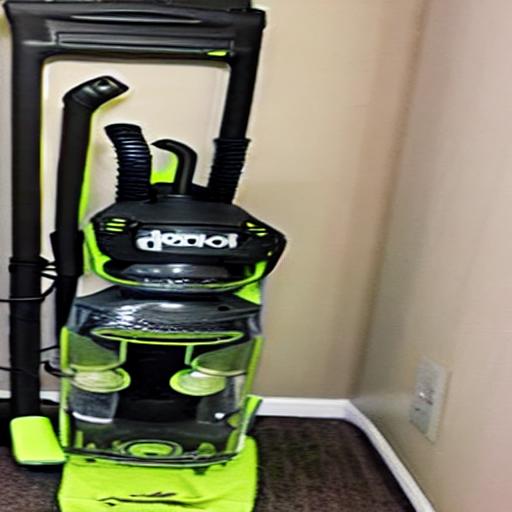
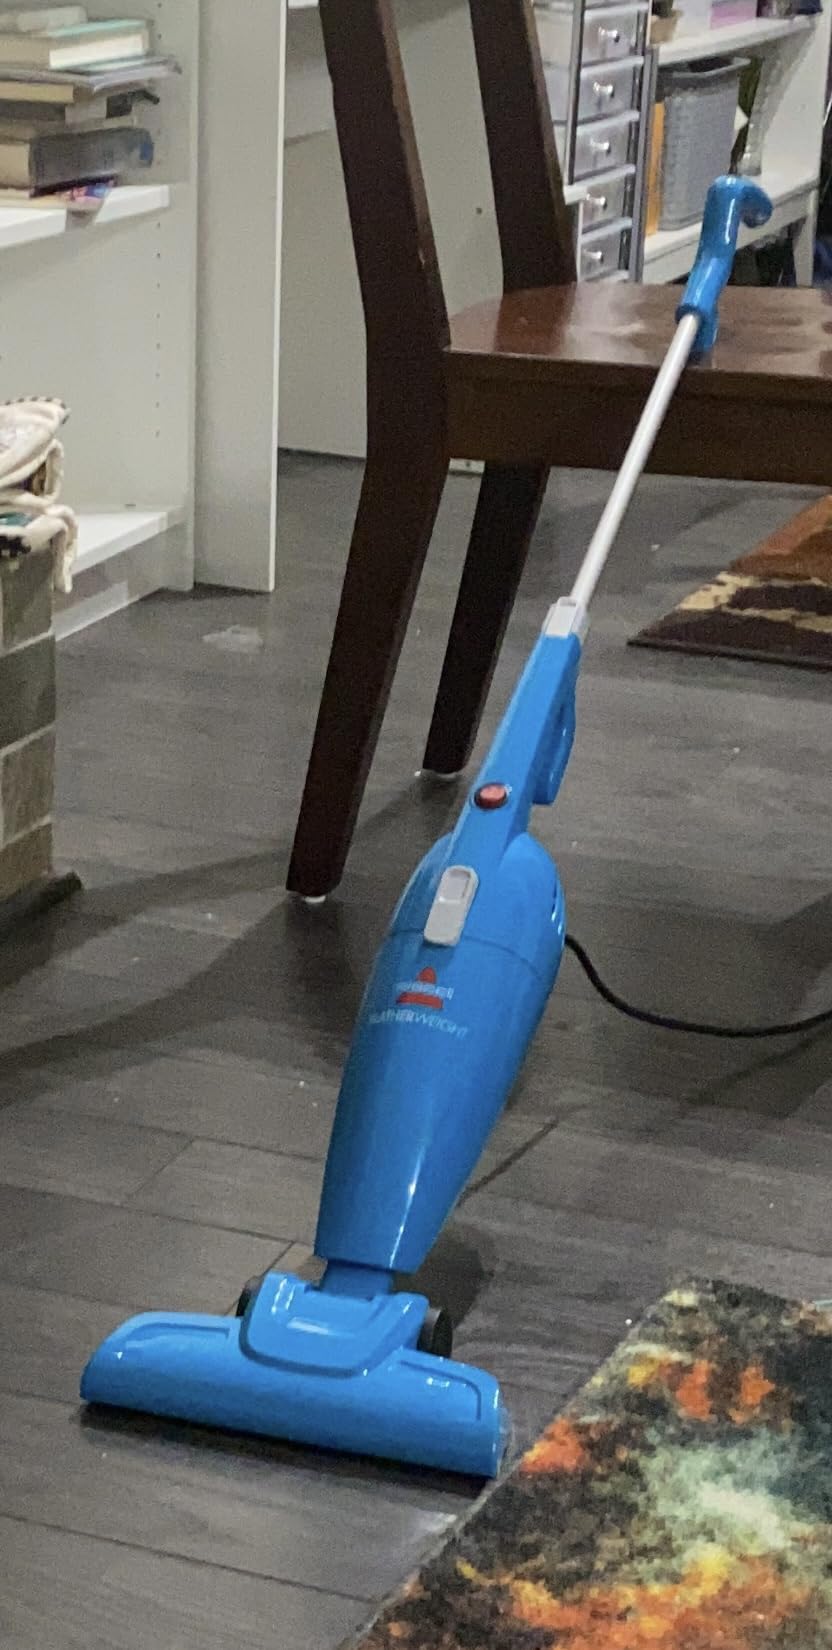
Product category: items_vacuum
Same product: no